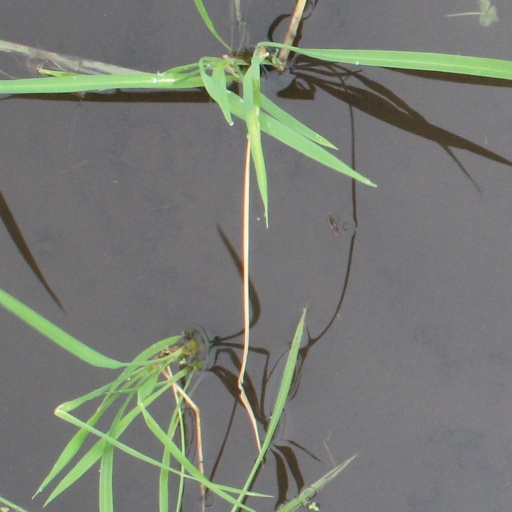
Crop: rice